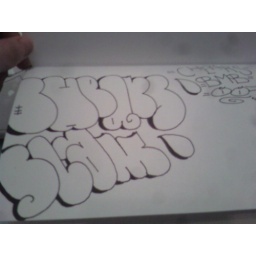
in the black book